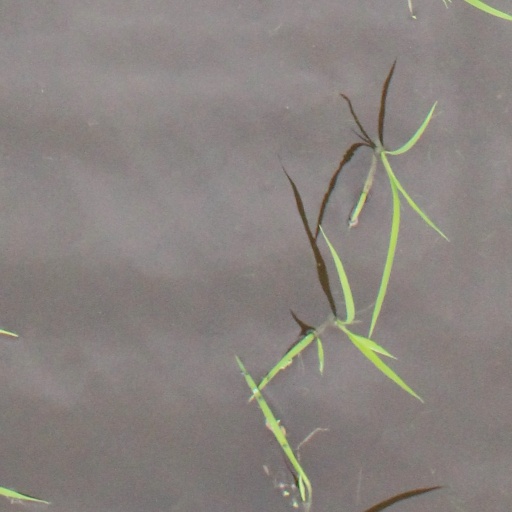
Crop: rice